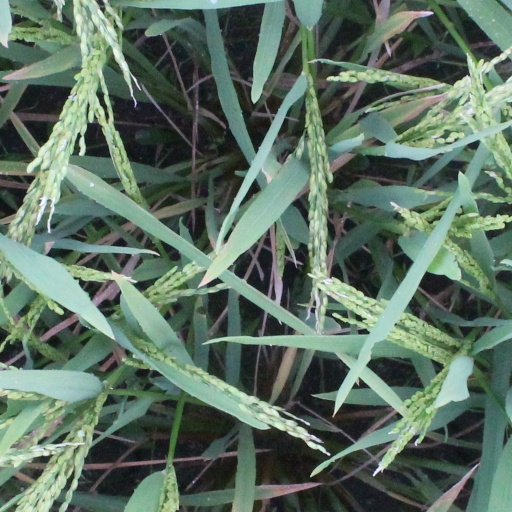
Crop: rice